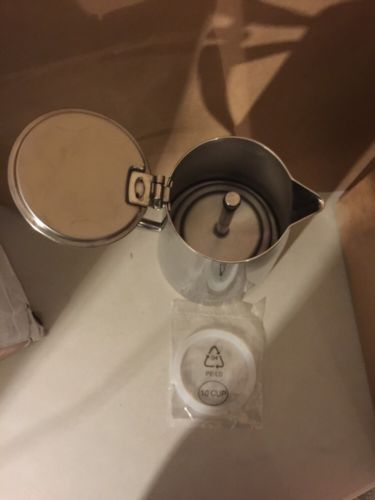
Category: coffee maker